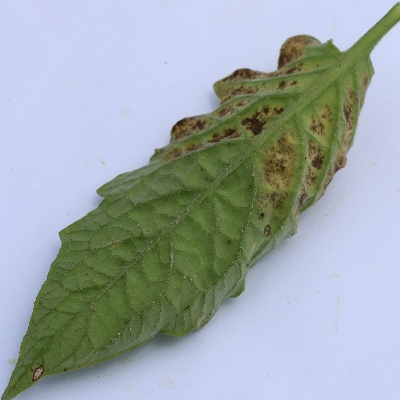
Crop: Tomato
Condition: leaf blight